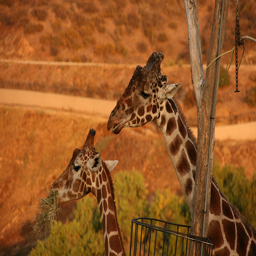
A couple of giraffe standing near some trees.
Two giraffes that are standing near each other.
Two giraffes are eating leaves at a zoo.
Two giraffes are standing  next to a tree.
A couple of giraffes looking out at something in the distance.